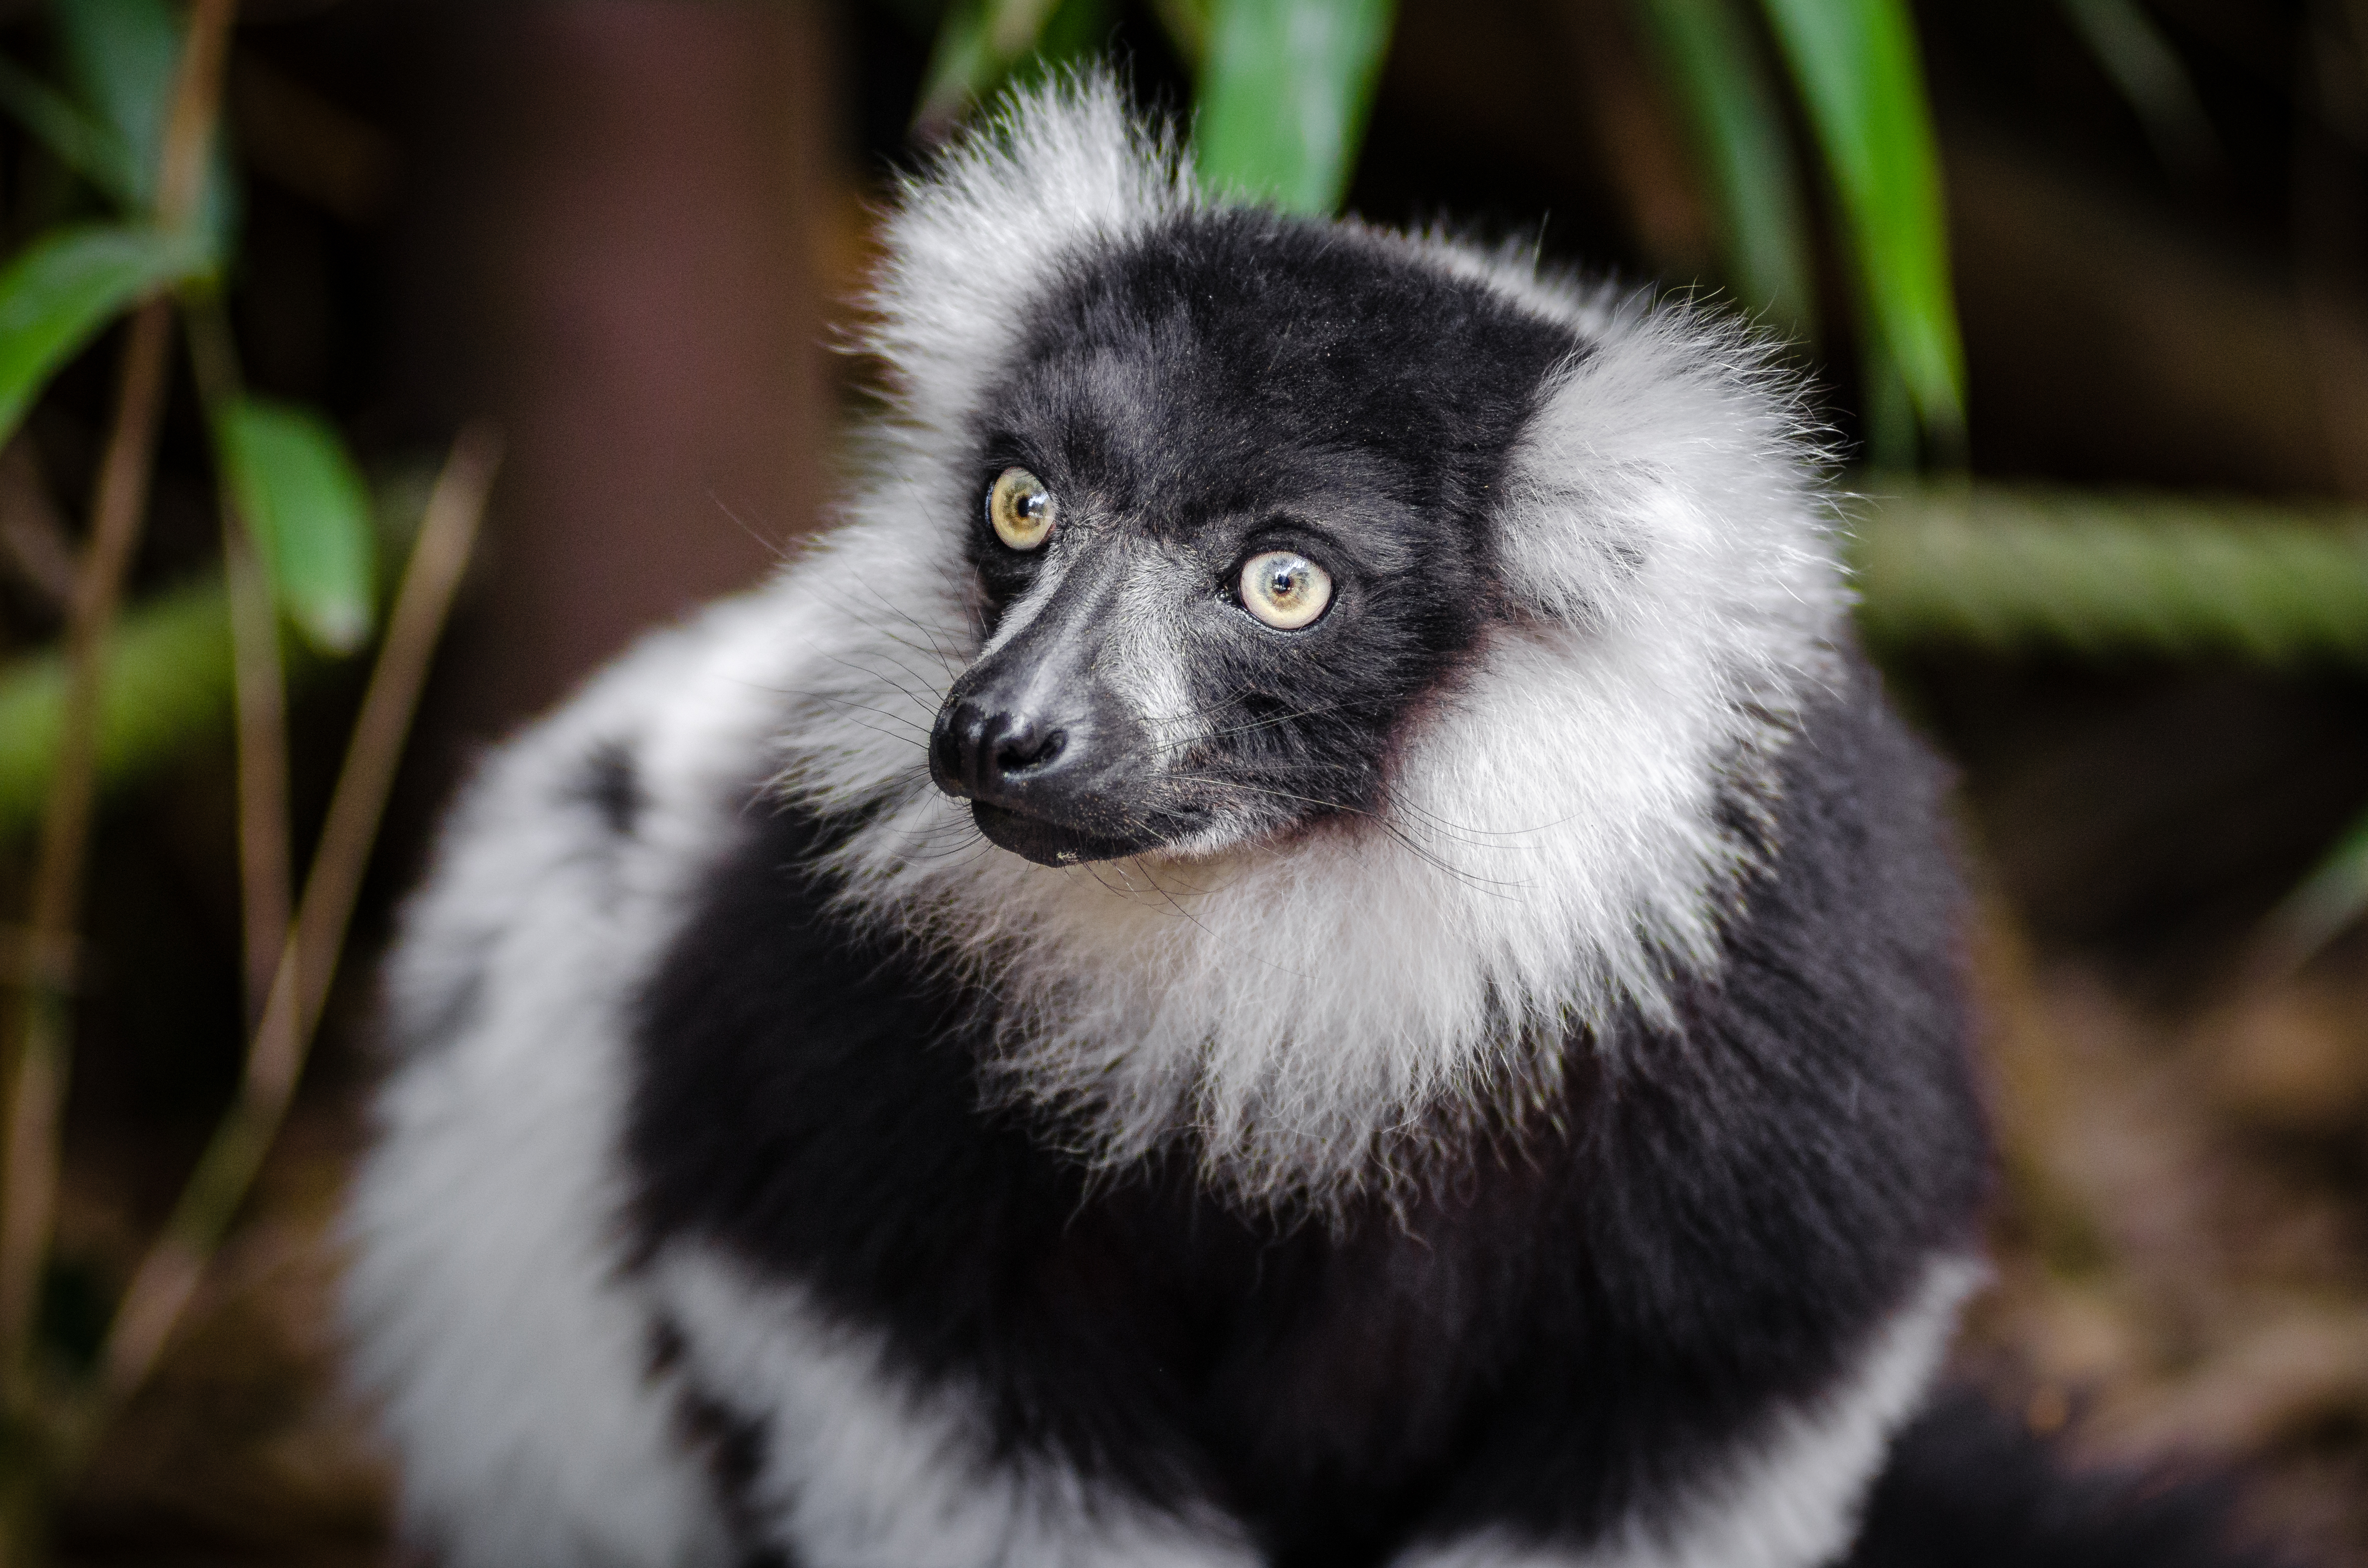
animal, wildlife, zoo, mammal, fauna, primate, madagascar, vertebrate, lemur, new world monkey